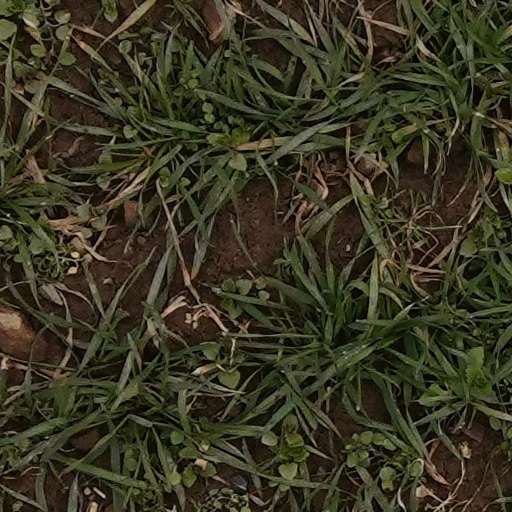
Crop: wheat